The Silkworm (film)

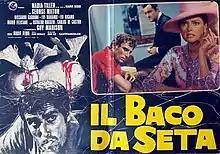

The Silkworm is a 1973 Italian thriller film directed by Mario Sequi and starring Nadja Tiller, George Hilton and Riccardo Garrone.